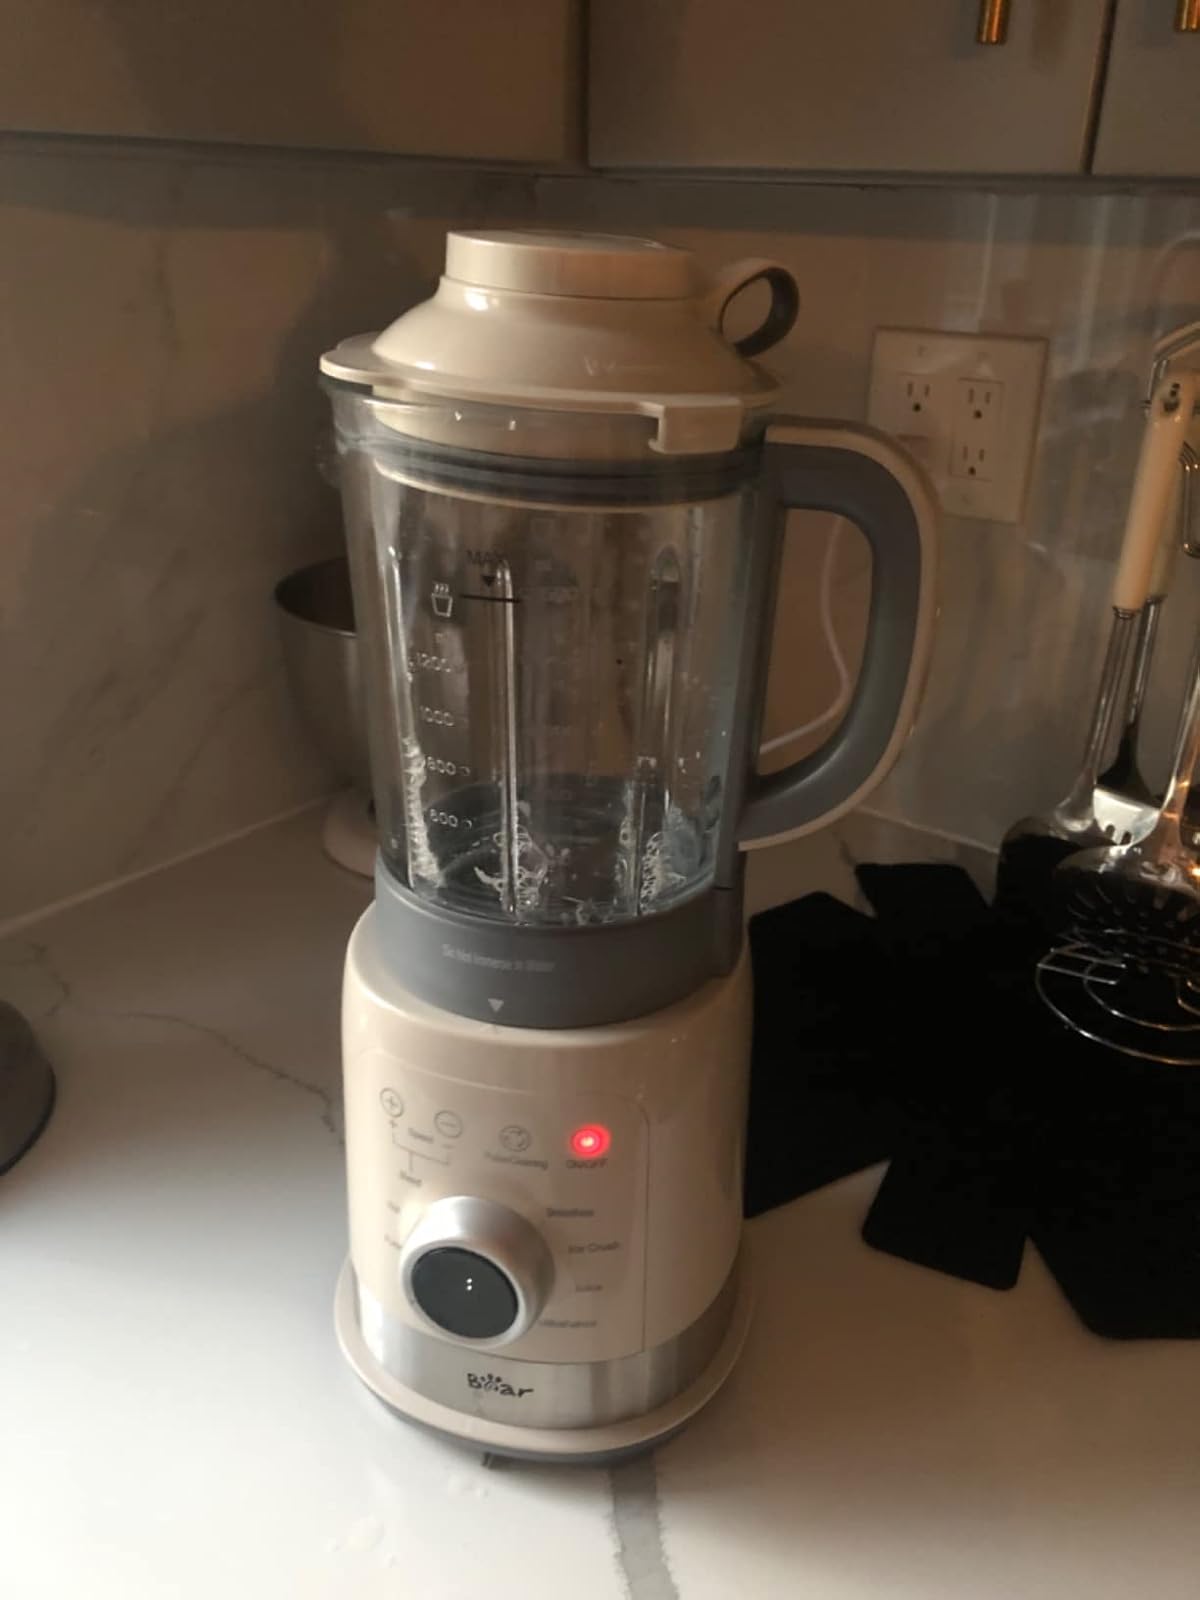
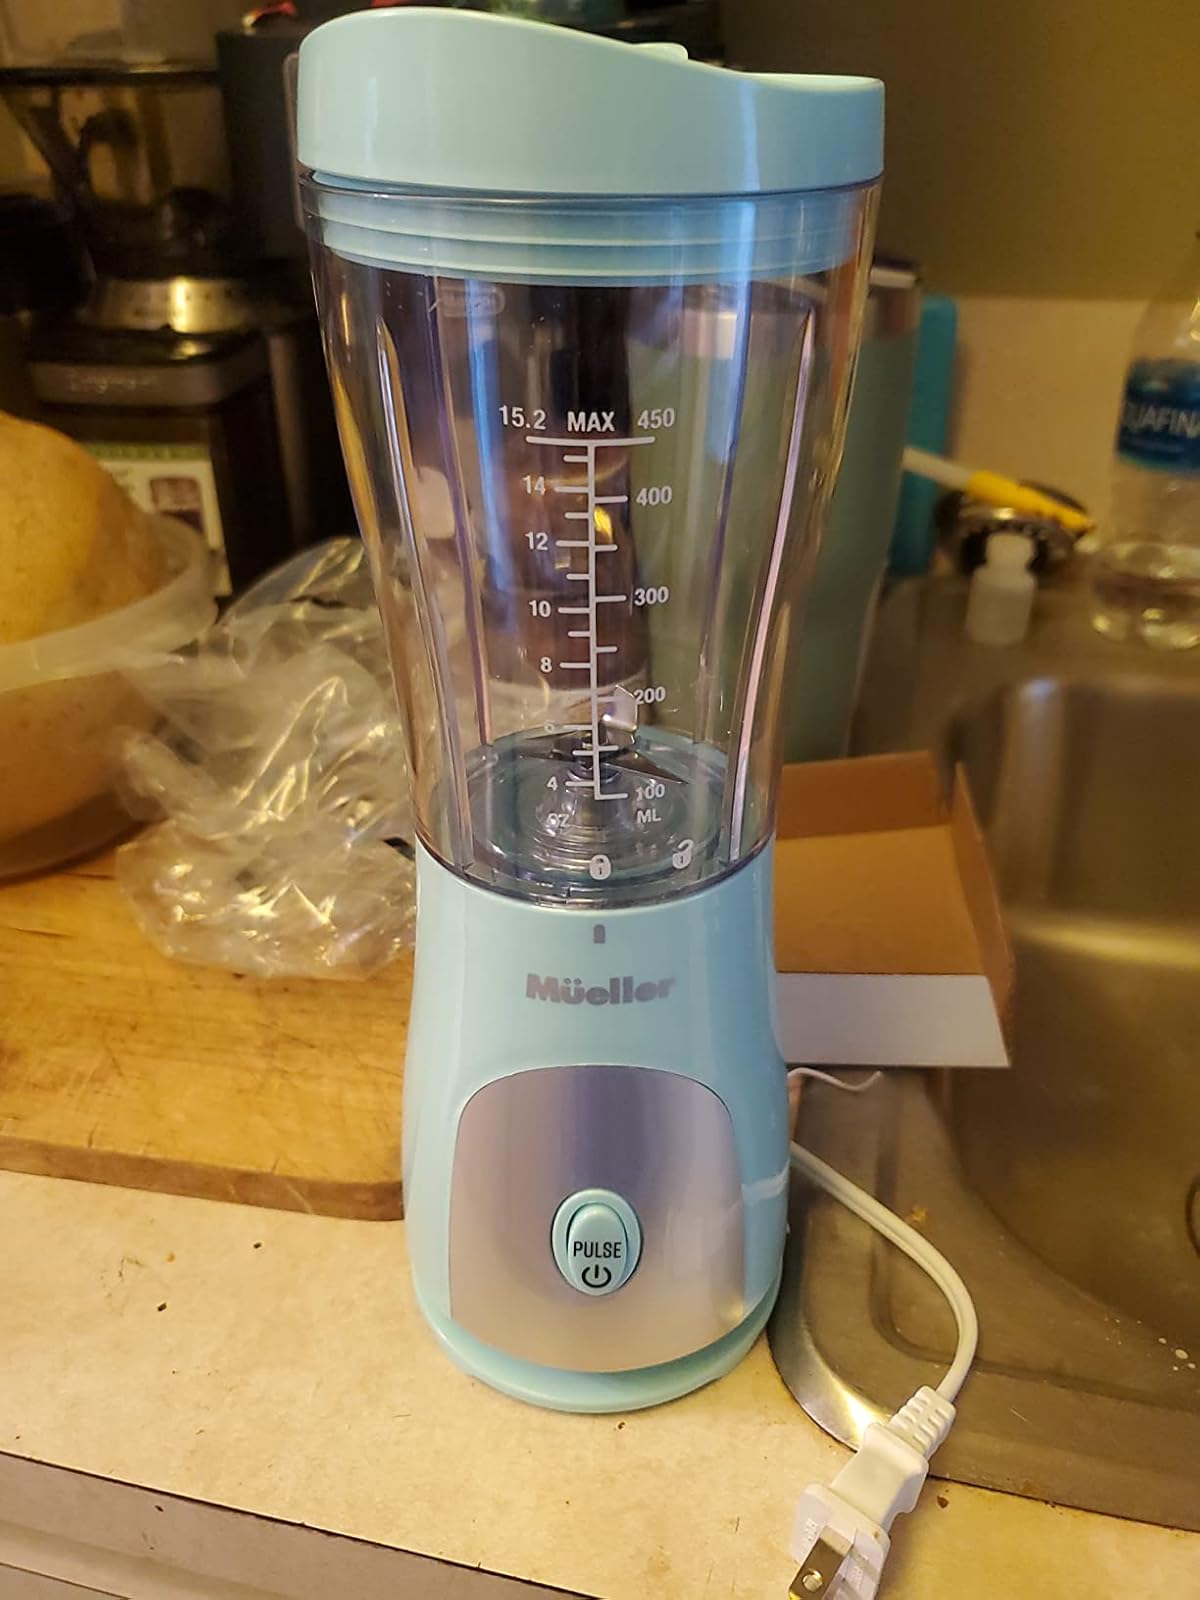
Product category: items_blender
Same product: no